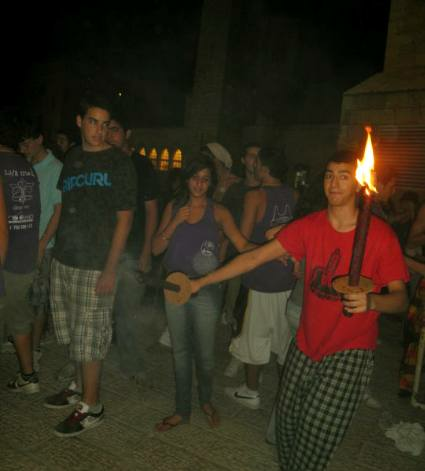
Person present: Yes